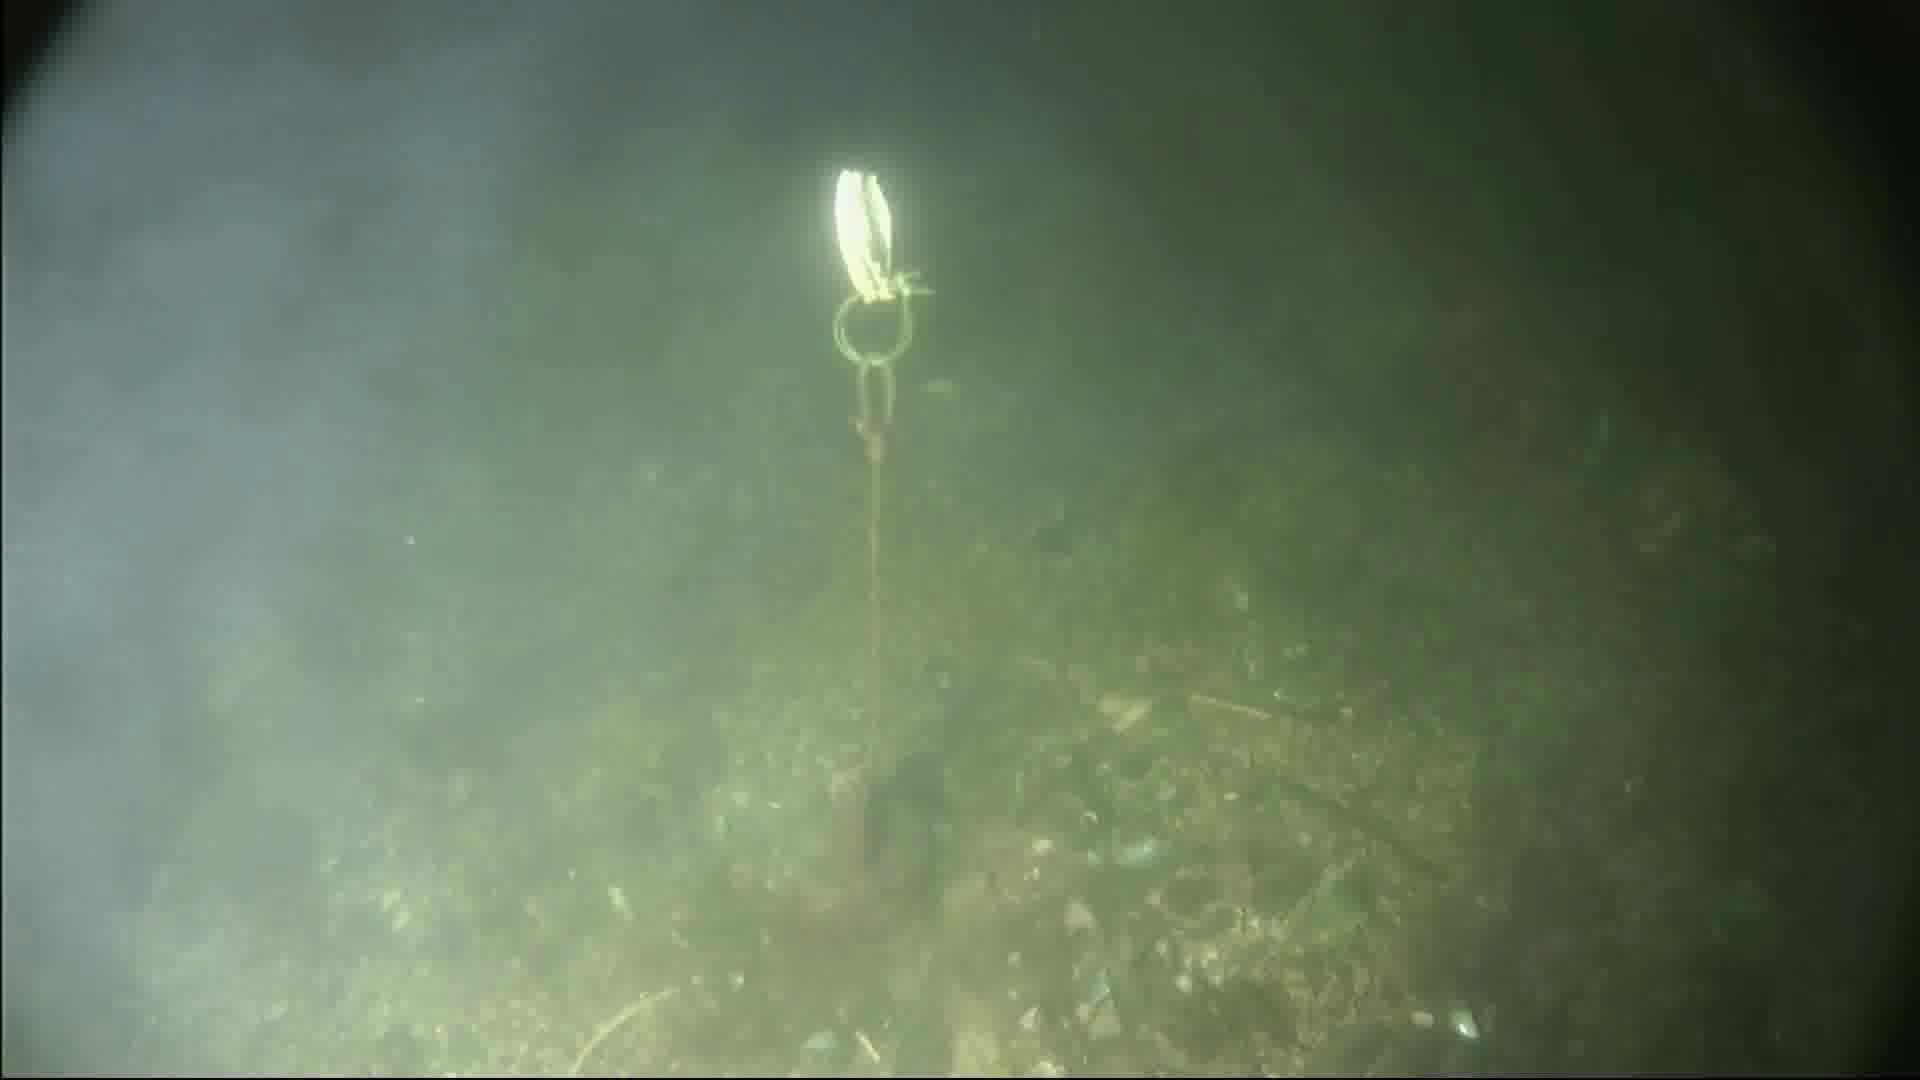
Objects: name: crab